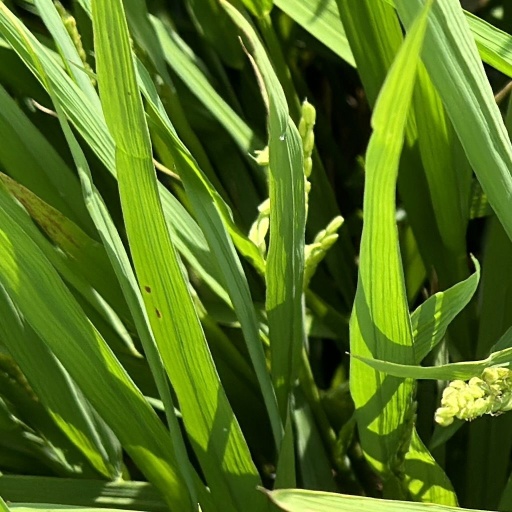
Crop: rice